Corrado Guzzanti

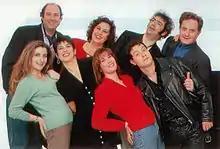
Serena Dandini (front, second from left) and Corrado Guzzanti (front, right) as "Rokko Smithersons" with the team of "Avanzi" (Leftovers) in 1991

He started in the theatre as a writer of texts for his sister Sabina. In 1988 he began a collaboration with Antonio Ricci, director for Mediaset. In 1989 he was an actor in the satirical theatre company of Serena Dandini, Valentina Amurri and Linda Brunetta for the Italian public broadcasting network in the programme "La TV delle ragazze" ("Girls' TV"). With the same troupe he participated in the creation of the television programme "Avanzi" ("Leftovers") (1991-1993). This cult programme is ranked among the most innovative of that time. Corrado Guzzanti made a name for himself with his impersonation of Vittorio Sgarbi, a controversial art historian, of Gianni Minoli, a journalist close to the then prime minister, the socialist Bettino Craxi, and above all with "Rokko Smithersons", a fictional horror film director. In every sketch, "Smithersons" used to deliver the script of "one of his recent films", which was in fact a parodic summary of Italian political events.